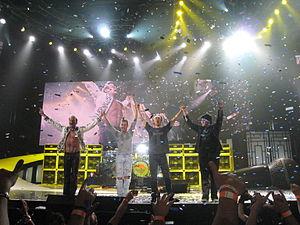
Van Halen est un groupe de hard rock américain, originaire de Pasadena, en Californie. Le guitariste du groupe, Eddie Van Halen, d'origine néerlandaise, est rapidement devenu célèbre pour ses prouesses techniques et sa sensibilité musicale. Il a surtout inspiré un nouveau courant de guitar heroes grâce à la popularisation de la technique du tapping. Leur premier chanteur David Lee Roth s'est également imposé comme un véritable showman.